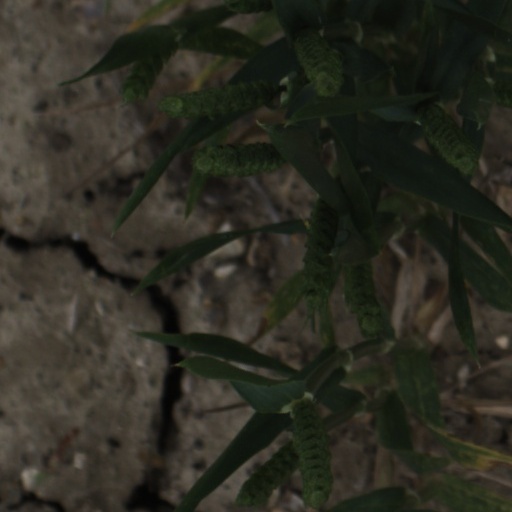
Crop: wheat